Sports in Toronto

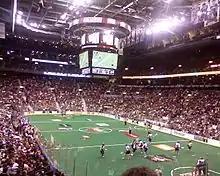
Inside the Air Canada Centre, the Toronto Rock play against the Buffalo Bandits.

The city is known for the Toronto Maple Leafs of the National Hockey League, a team with passionate support in the city, and the most financially successful sports franchise in the country. The team built Maple Leaf Gardens, a sporting venue which served as the home arena for the Maple Leafs, and was also used for cultural and other events. Since 1999, they have played in the Scotiabank Arena (initially referred to as the Air Canada Centre). The team's roots stretch back to the Toronto Blueshirts of the National Hockey Association, the predecessor to the NHL. The NHA was founded in 1909 without any teams from Toronto. In 1911, the Arena Gardens was being built and Ambrose O'Brien, who had operated four NHA franchises but decided to get out of the business, sold two of his franchises to Toronto-based groups. The Toronto Hockey Club purchased one, which would become known as the Blueshirts, and a second was sold to a group affiliated with the Tecumseh Lacrosse Club for $500 cash and promissory notes for $2,000 which would be called the Toronto Tecumsehs. They were scheduled to begin play in the 1911–12 season, but construction delays led to the two Toronto teams being dropped from the schedule and they instead began play in 1912–13.